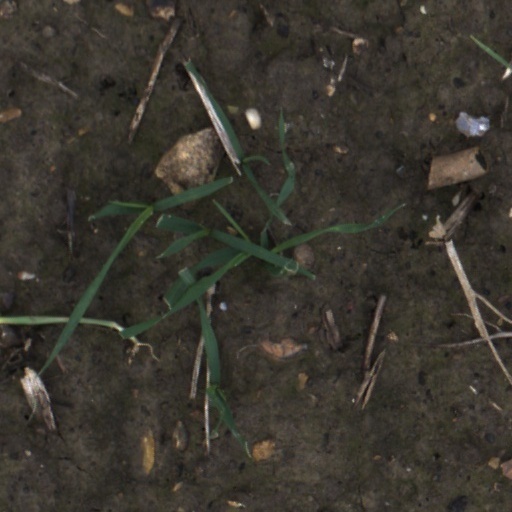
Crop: wheat